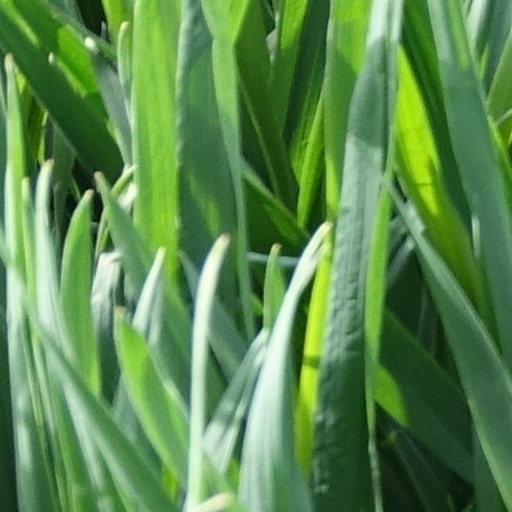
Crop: wheat